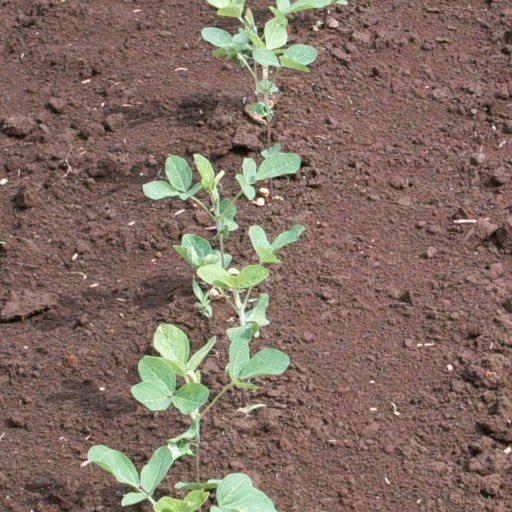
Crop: soybean